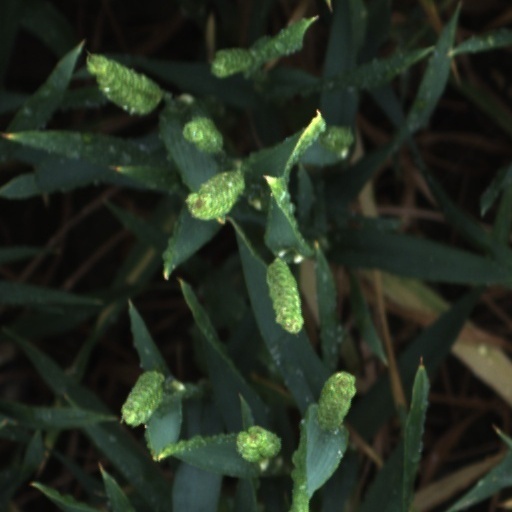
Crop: wheat